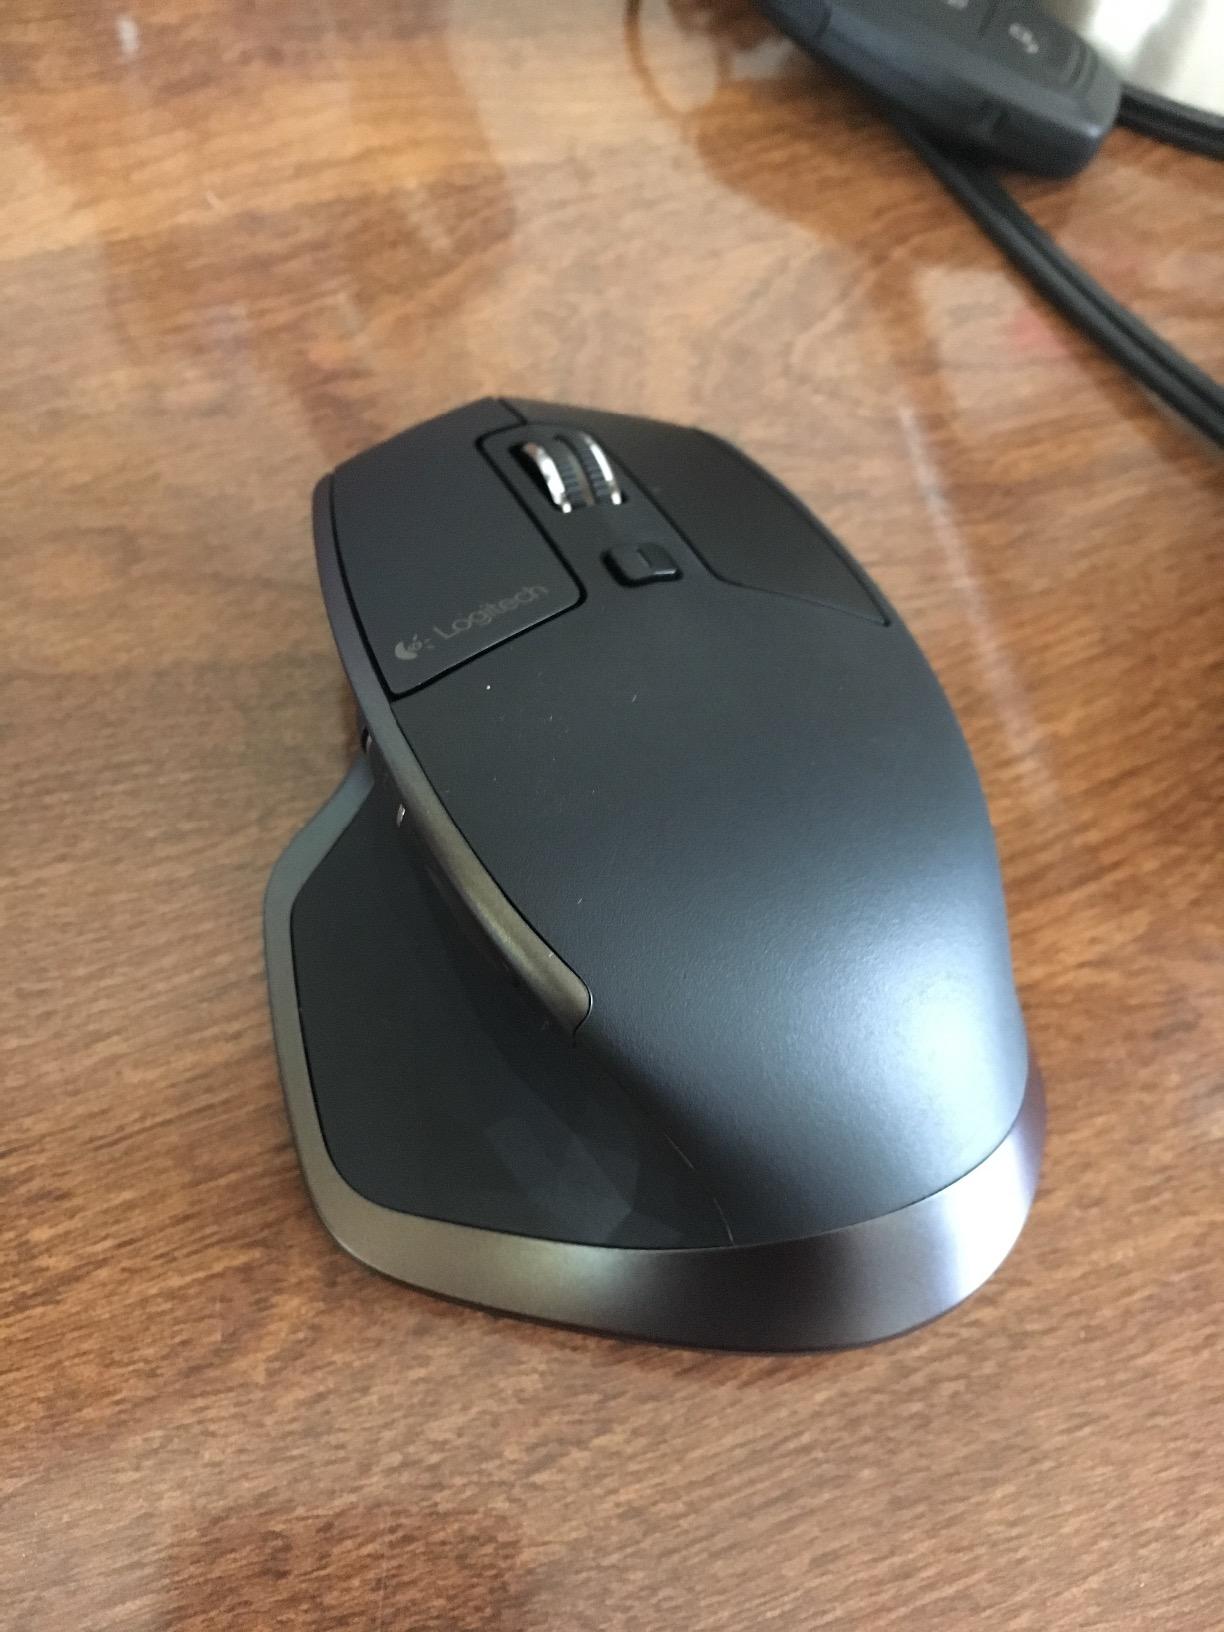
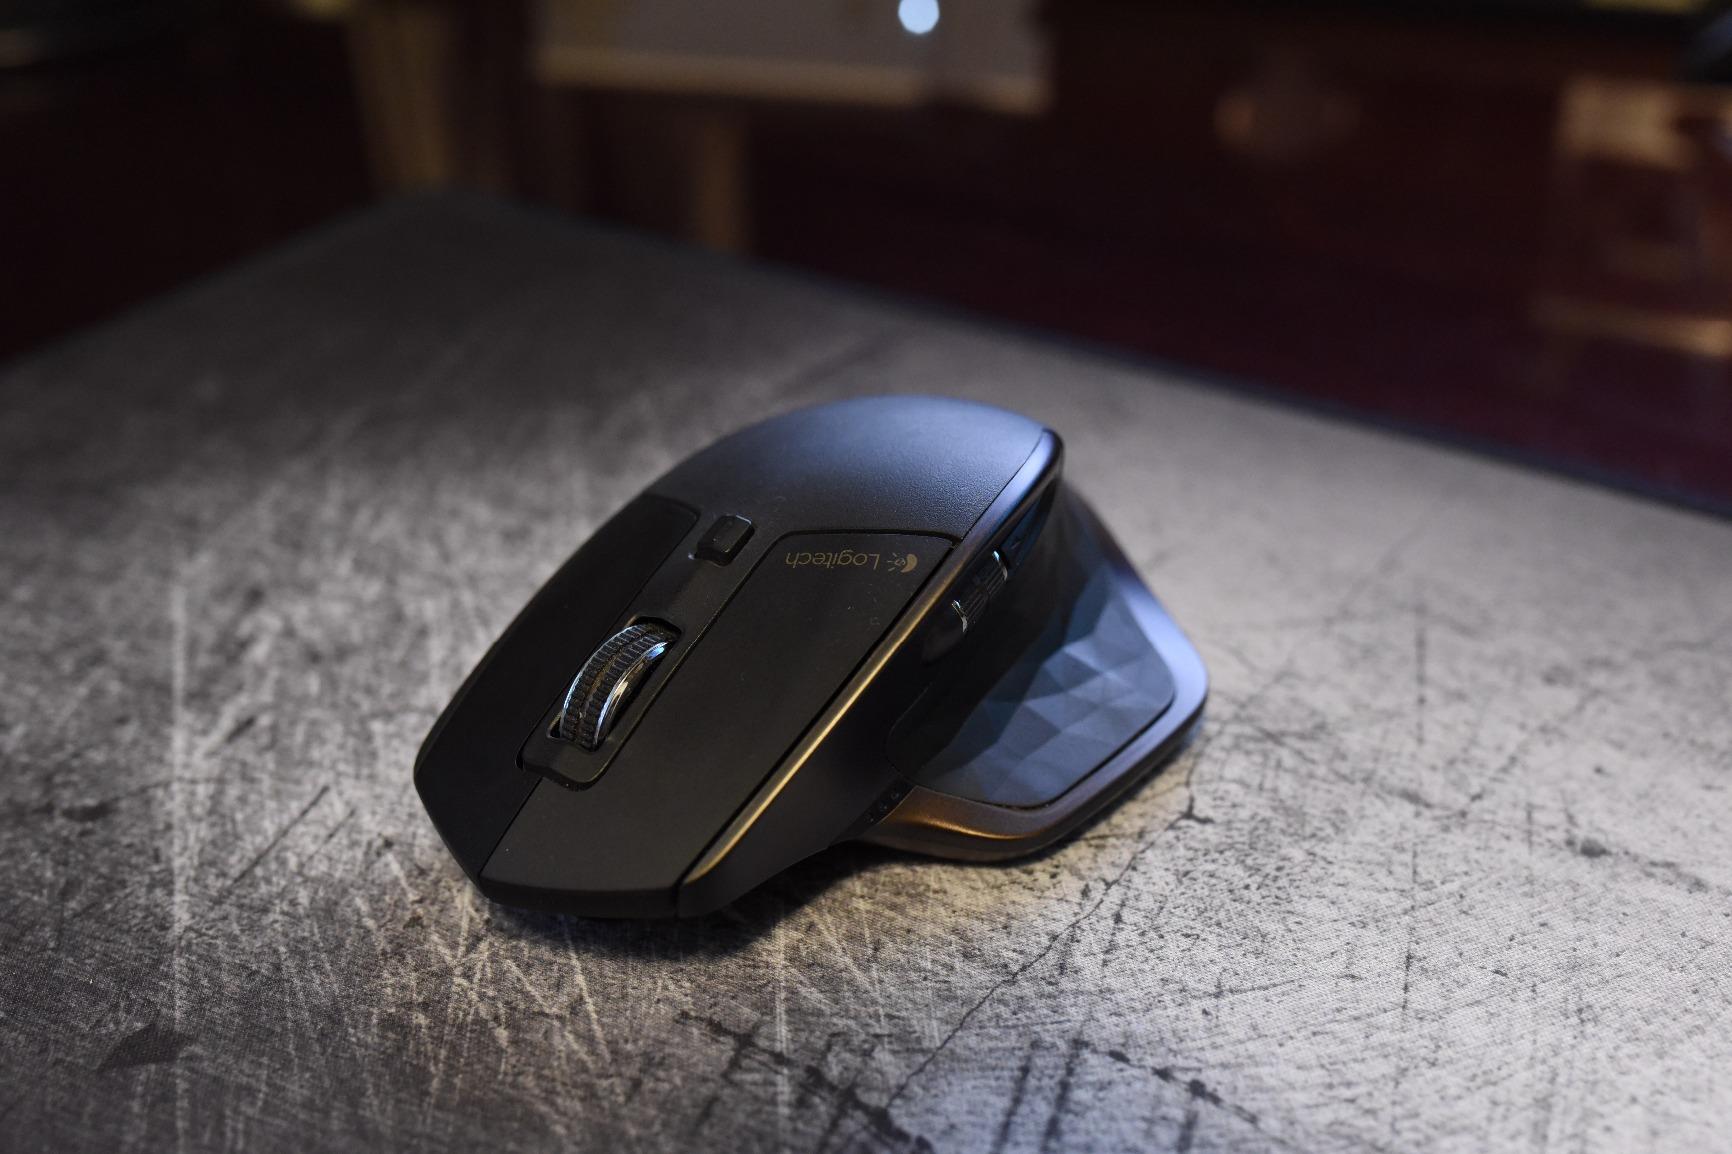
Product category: mouse
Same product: yes